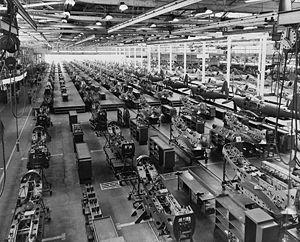
Buffalo est une ville des États-Unis située dans l'ouest de l'État de New York, sur le lac Érié, près des chutes du Niagara. Sa population s’élevait à 261 452 habitants lors du recensement de 2010, estimée à 256 902 habitants en 2016. C'est la deuxième ville la plus peuplée de l'État, après New York et le siège du comté d'Érié. La vie culturelle et artistique de la ville, tout comme son animation la nuit, en fait le centre de la plus grande région transfrontalière avec le Canada.
Une usine est un bâtiment ou un ensemble de bâtiments où sont transformées des matières premières en énergie, ou bien où est produite de l'énergie.
Le terme de complexe militaro-industriel, dans son acception américaine, renvoie à un concept général désignant les procédés et les relations financières liant les législateurs, les forces armées et le secteur industriel qui les soutient. Les relations en jeu comprennent le financement des campagnes, les votes au Congrès en faveur des dépenses militaires, le lobbying en faveur des bureaucraties, ainsi qu'une législation favorable au développement économique du secteur. Ces relations correspondent au fonctionnement schématique dit Iron triangle, relatif à la politique américaine.
Le P-39 Airacobra est un chasseur américain de la Seconde Guerre mondiale construit par Bell Aircraft Corporation. Cet avion de conception peu orthodoxe se distinguait par son moteur peu accessible situé au milieu du fuselage et entraînant une hélice à l'avant, par le biais d'un long arbre de transmission passant entre les jambes du pilote. Un canon de gros calibre 37 mm tirant dans l'axe au travers du réducteur avait imposé cette configuration, la place dégagée dans le nez accueillant dès lors la jambe avant du train tricycle. L'entrée dans l'habitacle à verrière panoramique par une portière d'auto évitait les acrobaties habituelles liées aux verrières coulissantes.
Bell Aircraft Corporation est un constructeur aéronautique américain fondé le 10 juillet 1935. Après avoir construit des avions de combat durant la Seconde Guerre mondiale, mais aussi le premier avion à avoir franchi le mur du son, l'entreprise s'est spécialisée dans la construction d'hélicoptères. En janvier 1976, Bell Helicopter Corporation est devenu Bell Helicopter Textron.